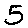
Label: 5